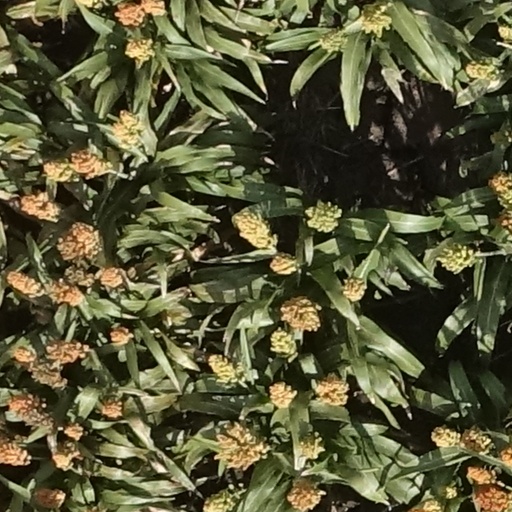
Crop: sorghum